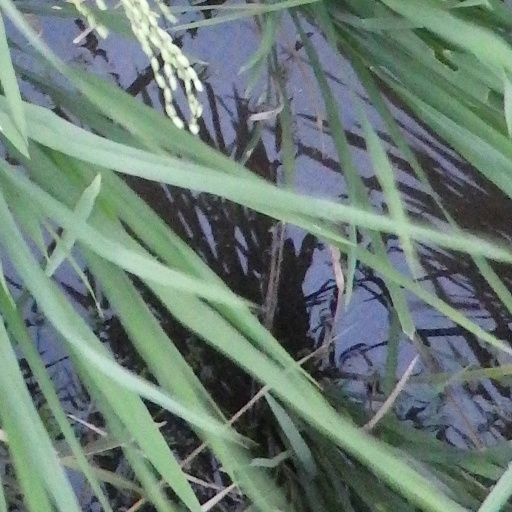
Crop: rice